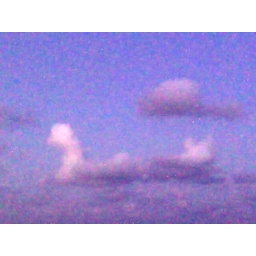
can u belive it ,their is a duck in the sky